Longnewton

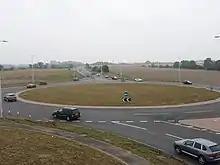
New A66 Roundabout and Junction

Today Longnewton has 733 residents, and with this 302 households, with only 29 not owning a car. The rural location of the village means that the average distance travelled to work for residents is 25.77 km, with only 8 being able to use public transport to get there.